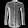
Label: Shirt